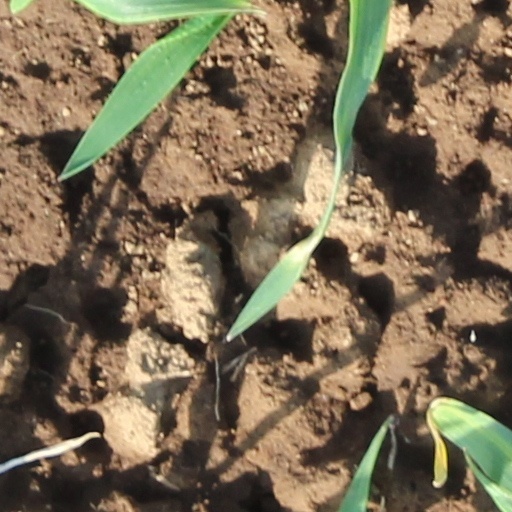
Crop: wheat